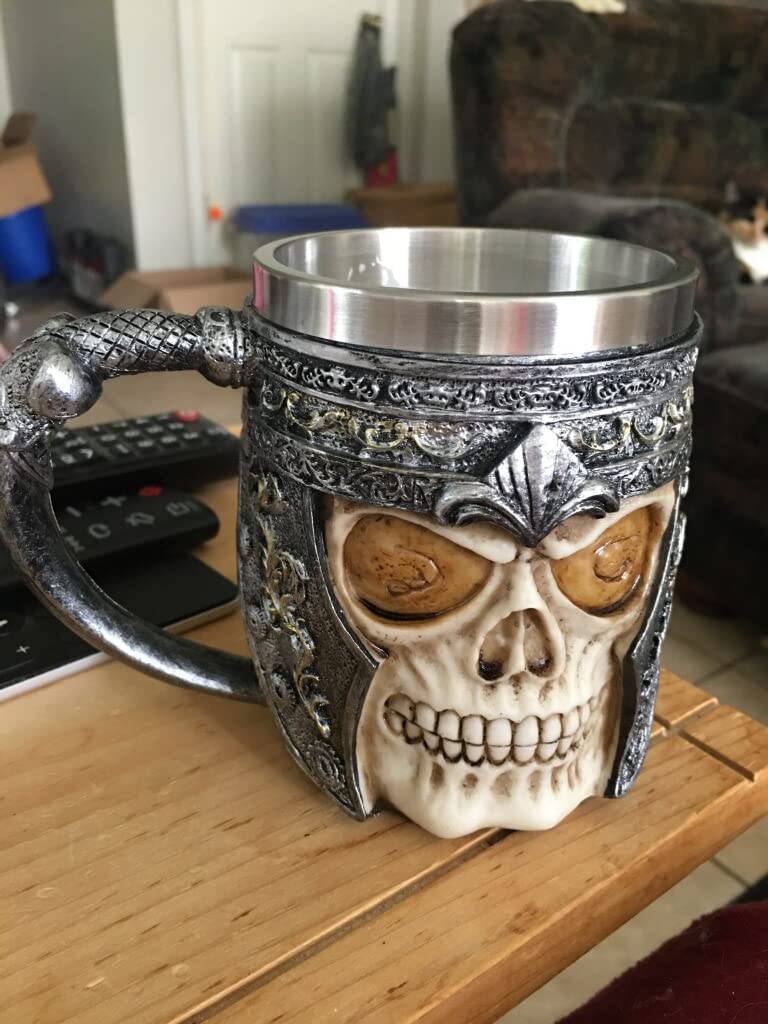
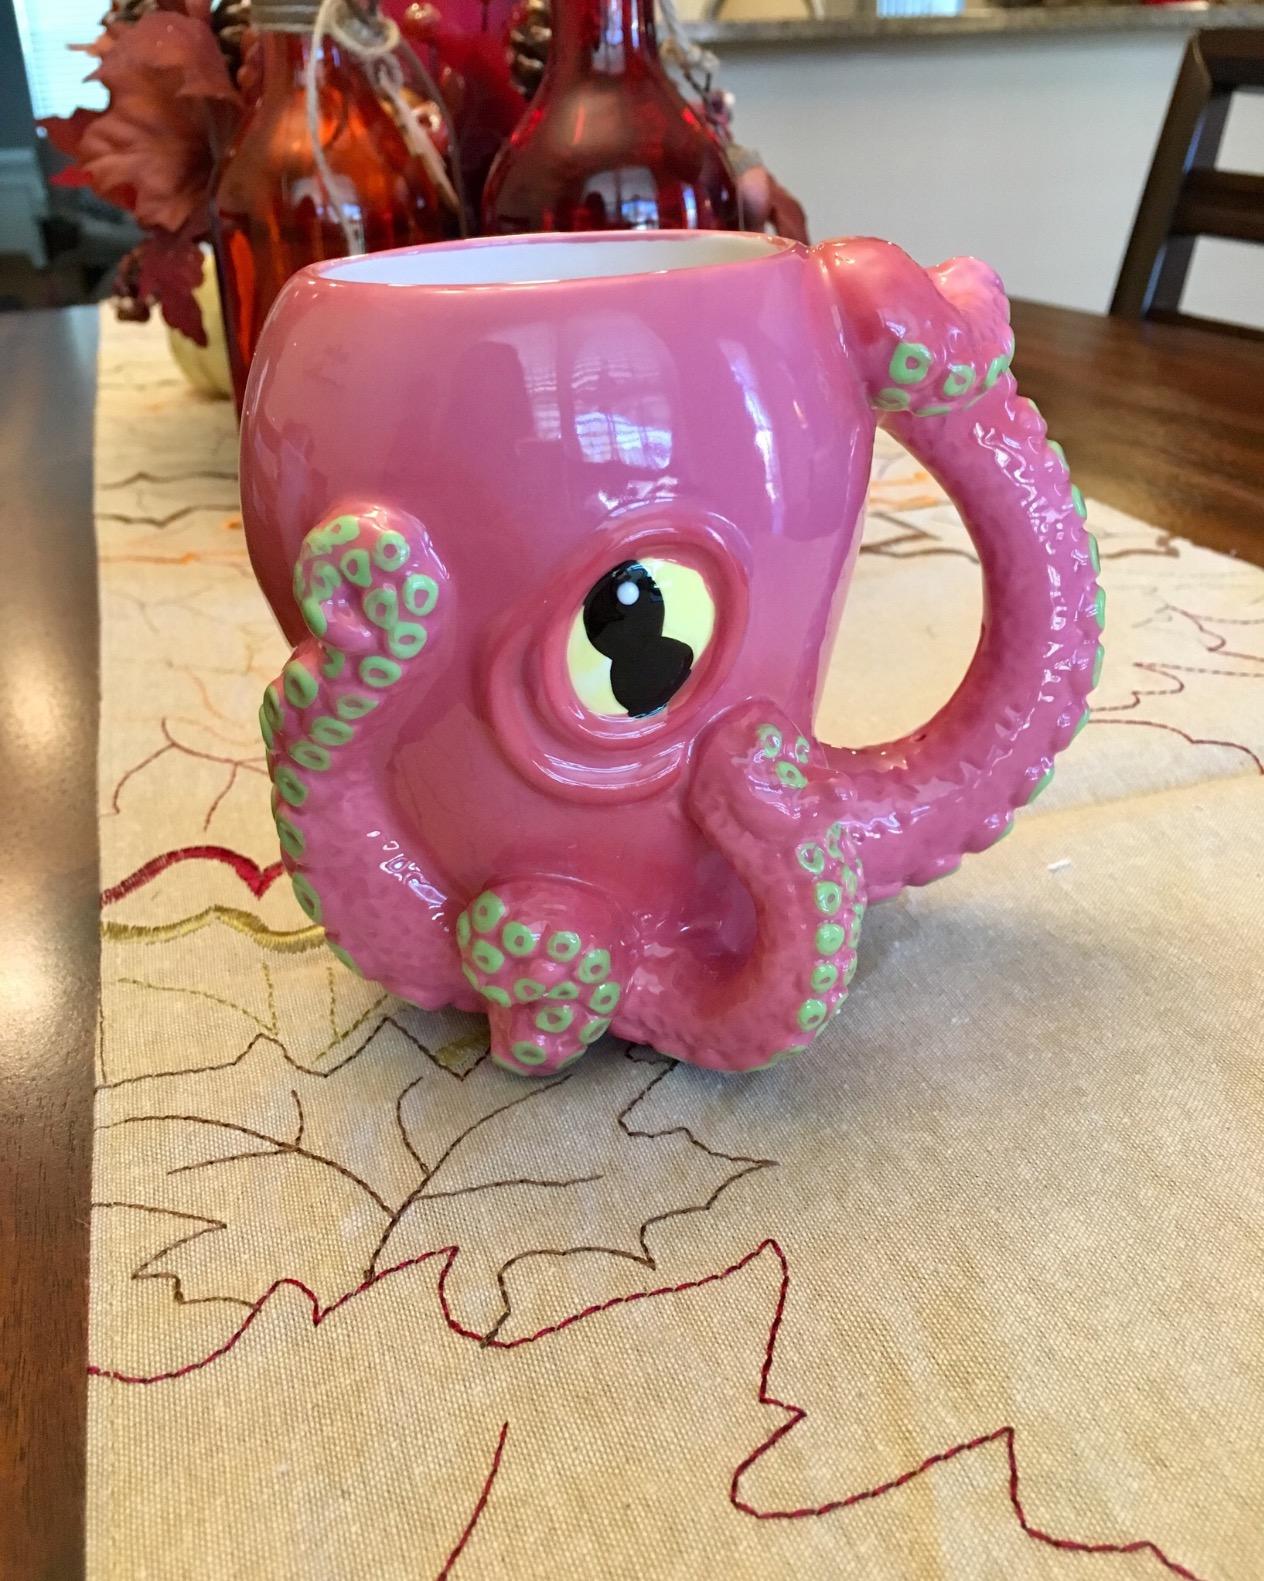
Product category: items_mug
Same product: no